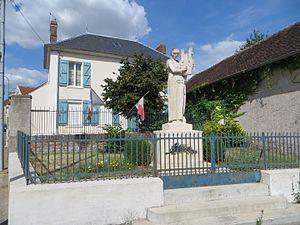
Monuments aux morts et mairie